SM UB-43

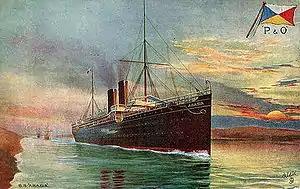
, a Peninsular and Oriental liner, was sunk by "UB-43" on 6 November 1916.

On 6 November, "UB-43" torpedoed the Peninsular and Oriental liner off Cape Matapan. According to contemporary news accounts, gunners on "Arabia" fired upon "UB-43" after the liner was torpedoed, but recorded no hits. All 437 passengers aboard the steamer, en route from Sydney to London when attacked, were rescued after an hour in the water. The liner went down 90 minutes after the torpedo struck. Eleven died in the attack, including two of "Arabia"s engineers killed in the initial blast of the torpedo. Six days after "Arabia"s sinking, "UB-43" sank the 3,383 GRT British steamer "Kapunda" east of Malta. "Kapunda"s loss brought the U-boat's November tally to 26,774 gross register tons, which accounted for more than 15% of the November tally for all German U-boats in the Mediterranean.